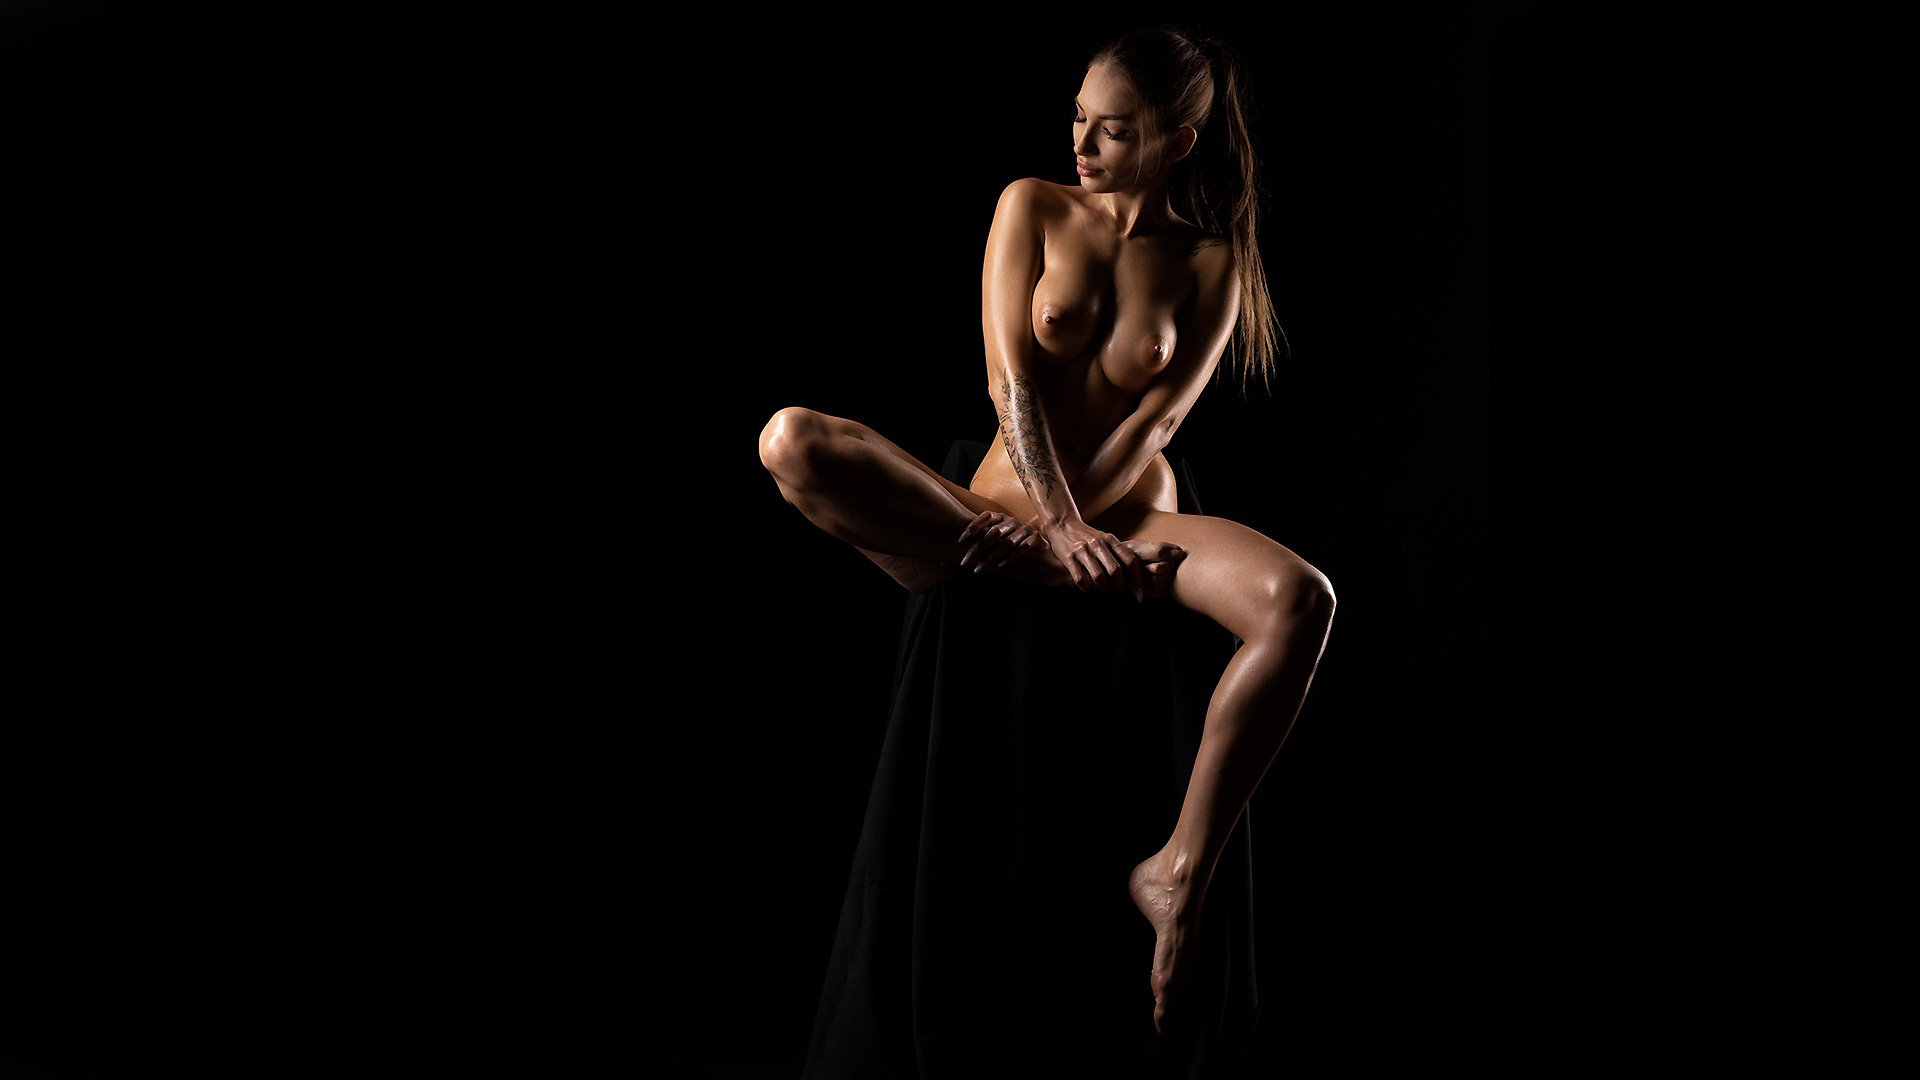
sexy, flash photography, thigh, knee, choreography, human leg, performing arts, entertainment, event, dance, foot, darkness, art model, fashion model, elbow, flesh, performance art, sitting, physical fitness, public event, concert dance, night